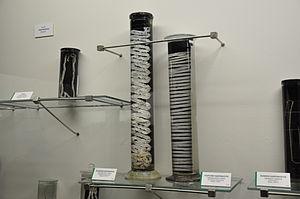
Les Diphyllobothriidae forment une famille de vers plats, plus particulièrement de cestodes.